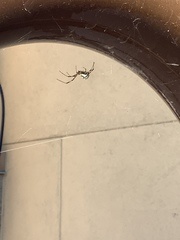
Species: Lactrodectus_hesperus